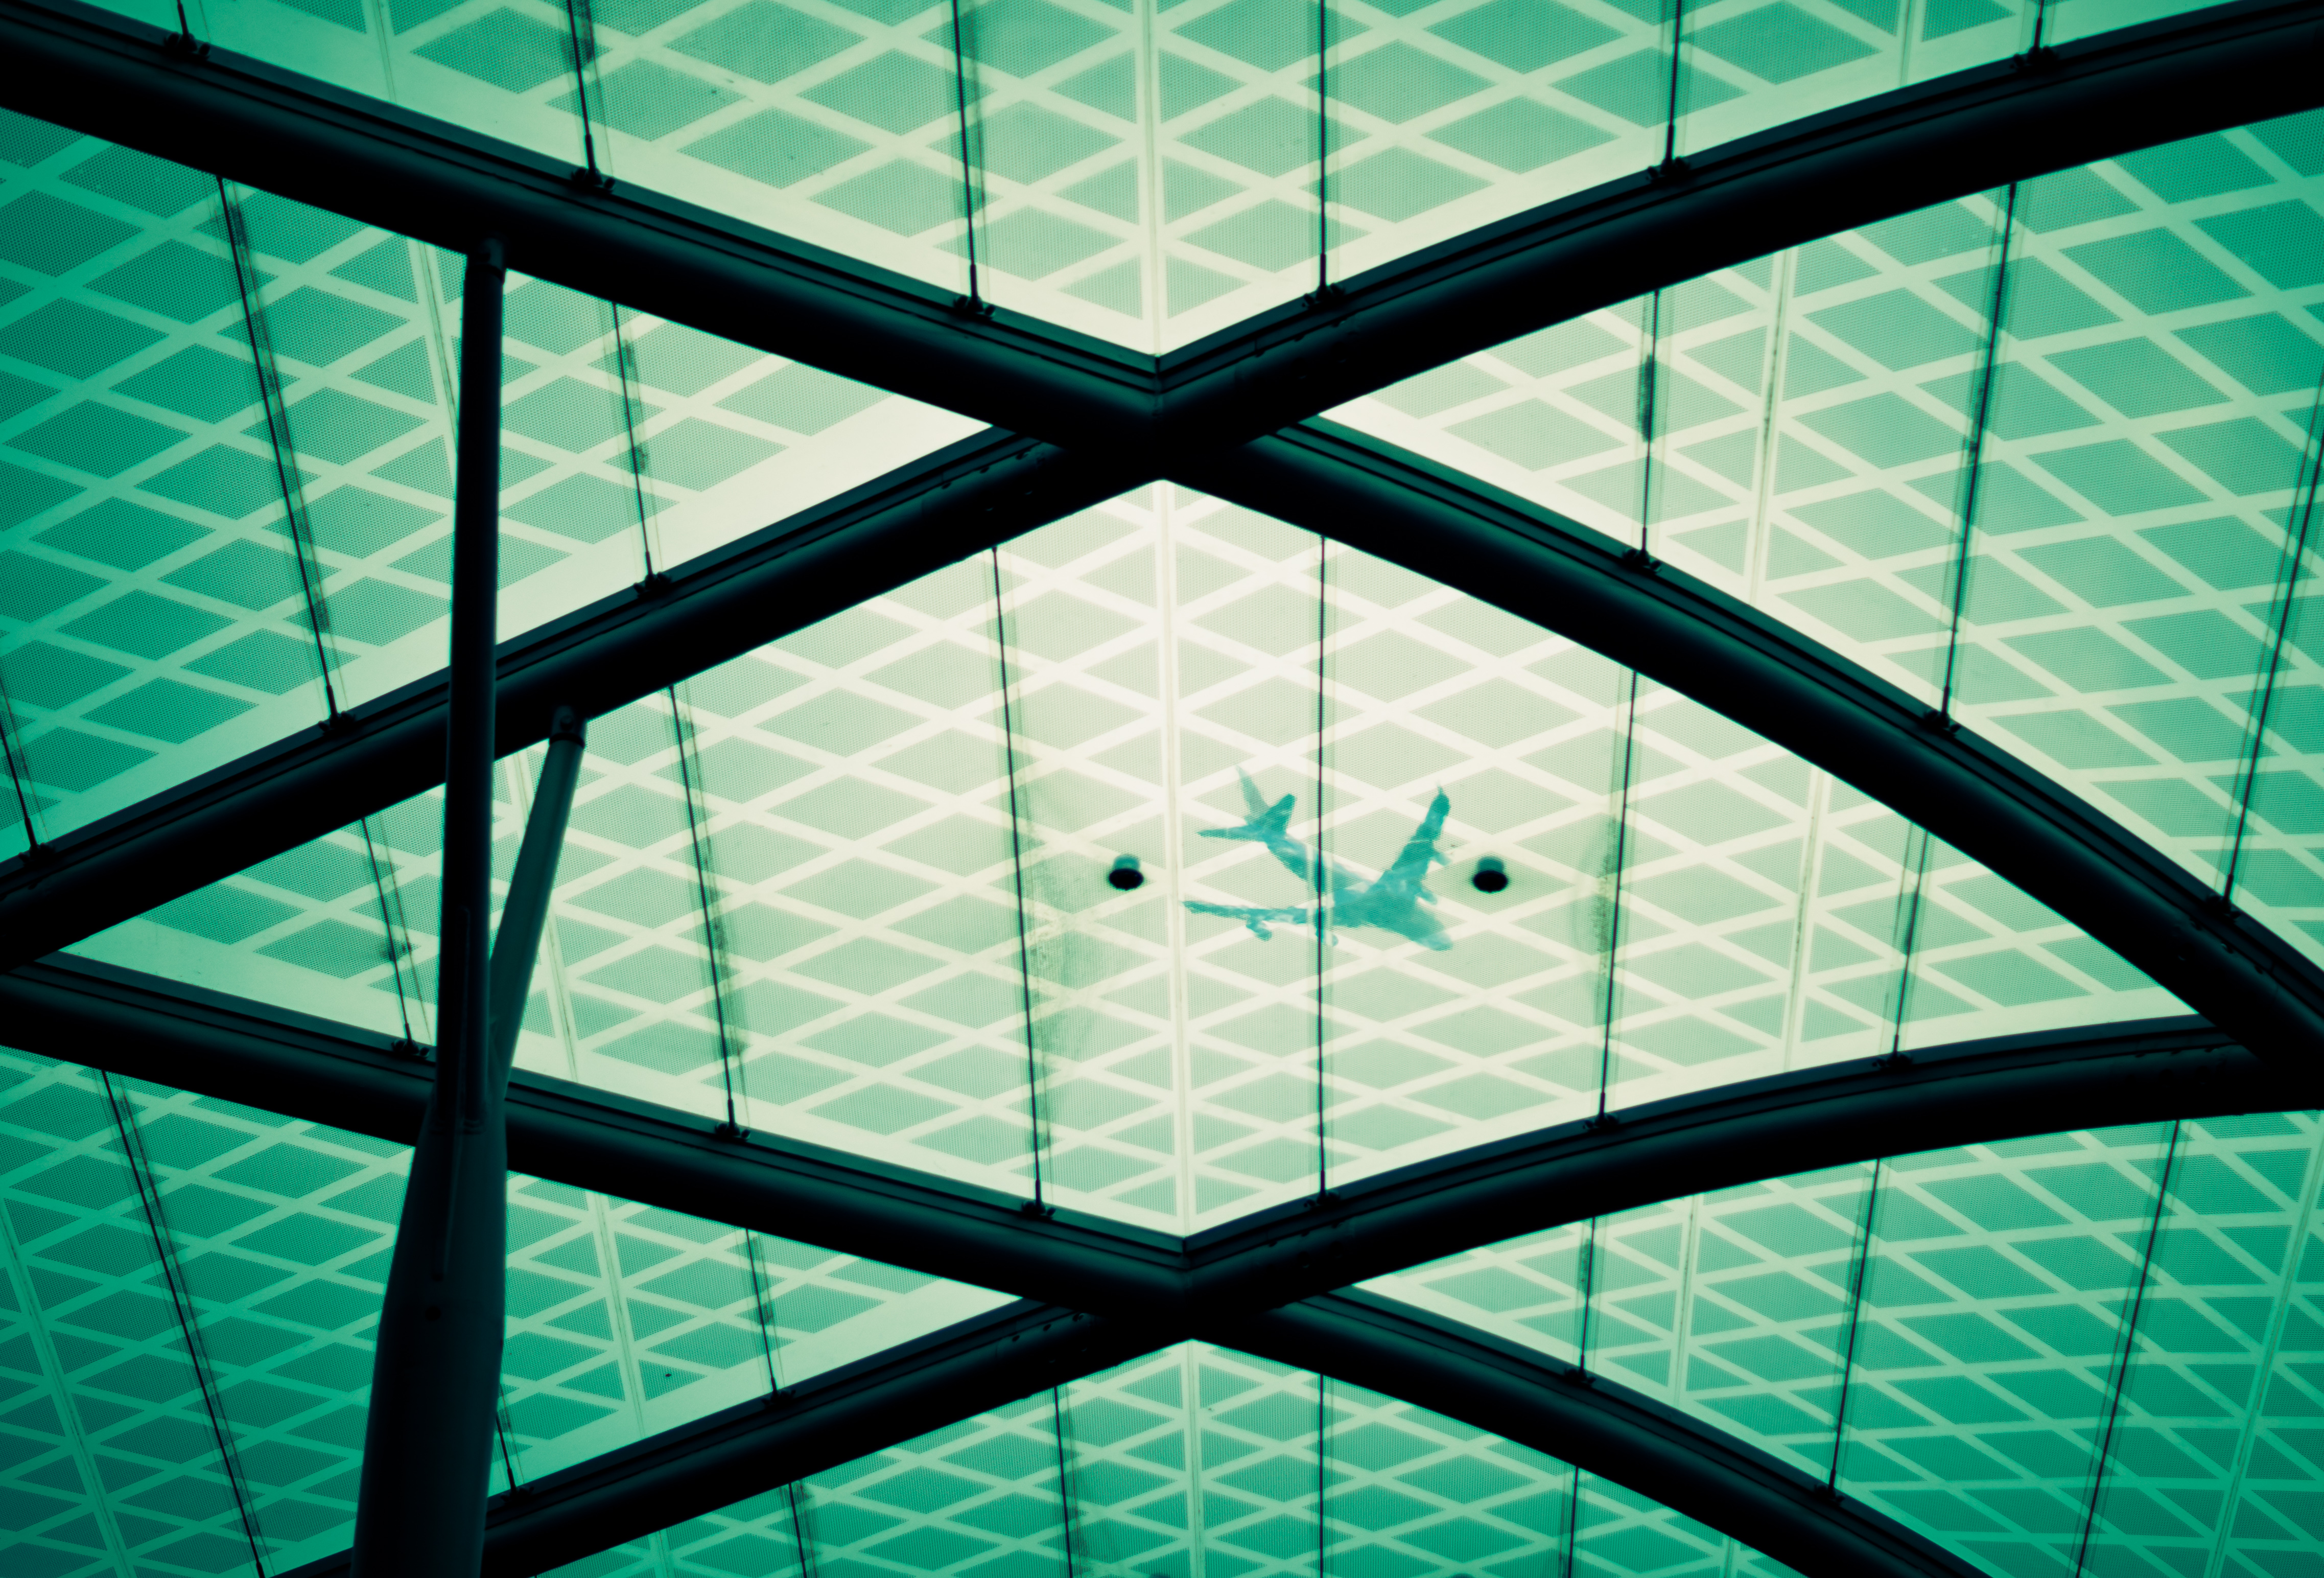
architecture, window, glass, skyscraper, train, airplane, plane, pattern, line, green, reflection, station, facade, blue, circle, turquoise, design, net, symmetry, dramatic, main, luxembourg, shape, lomo, iconic, sonystreetphotographer, daylighting, enteredinsyb